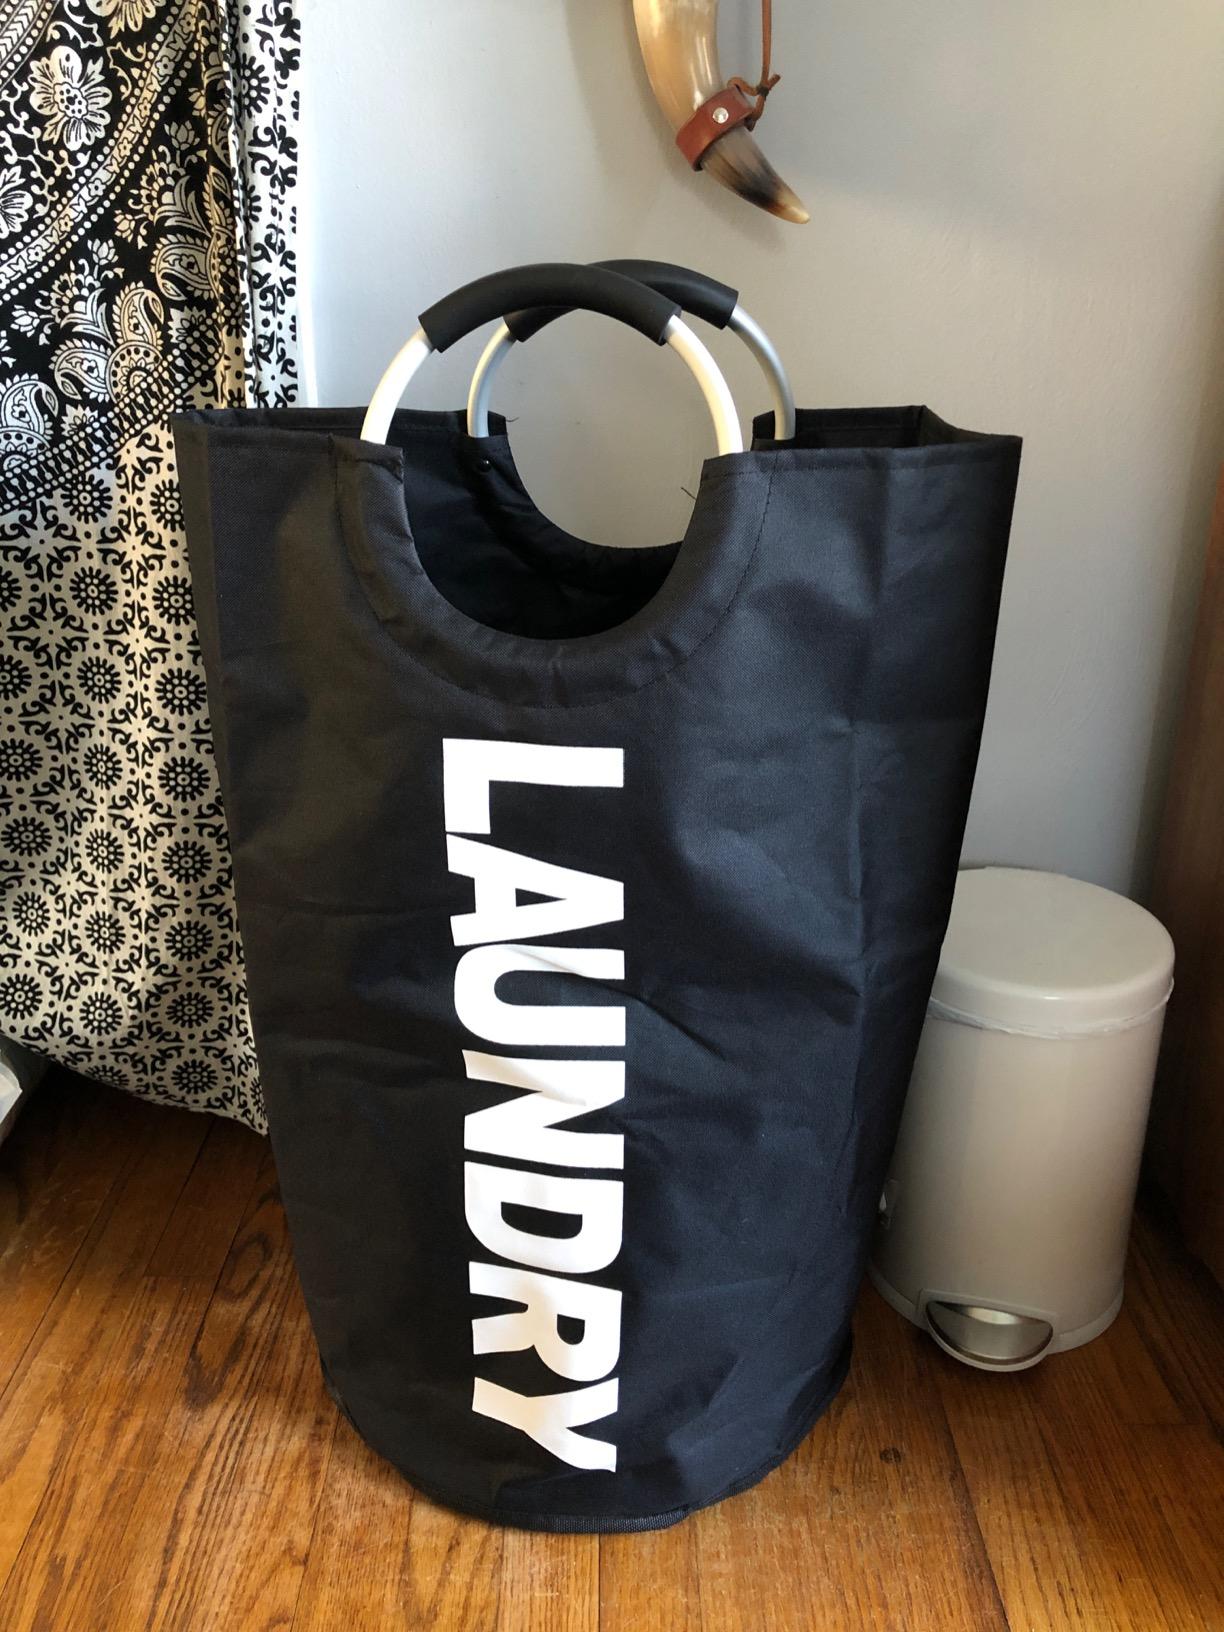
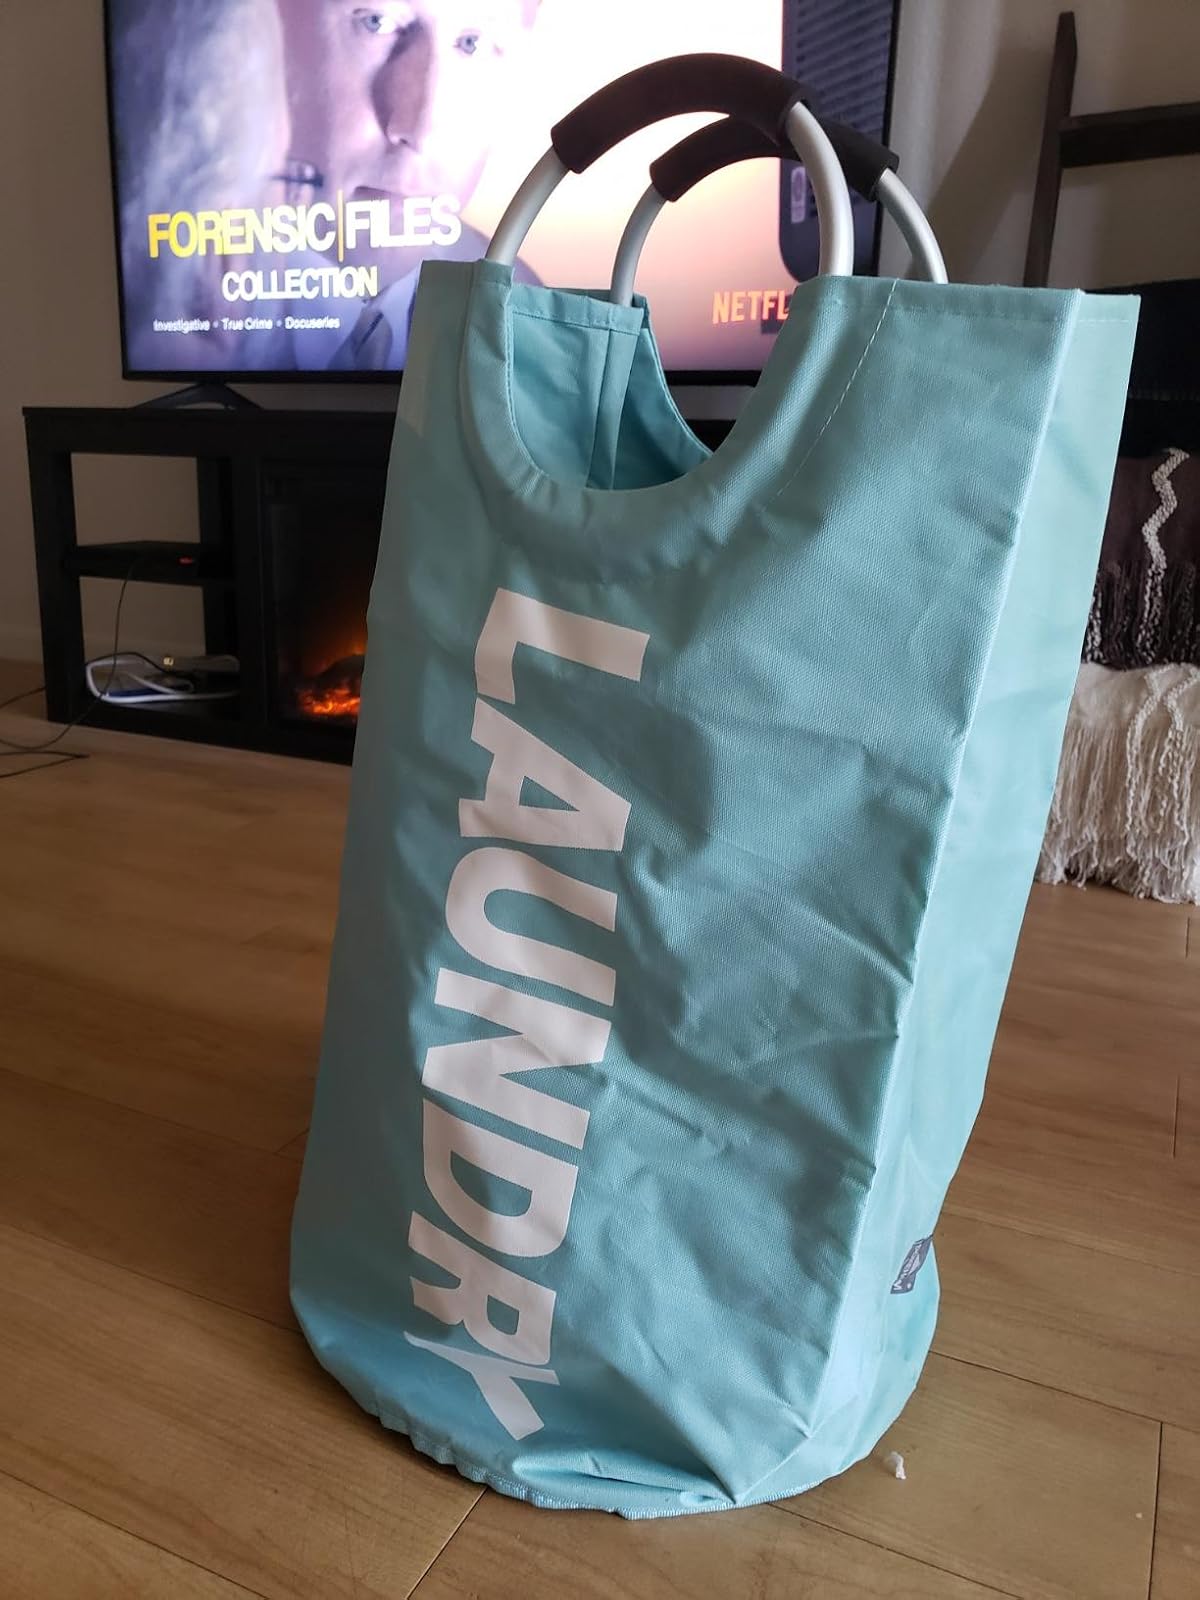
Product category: items_hamper
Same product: no